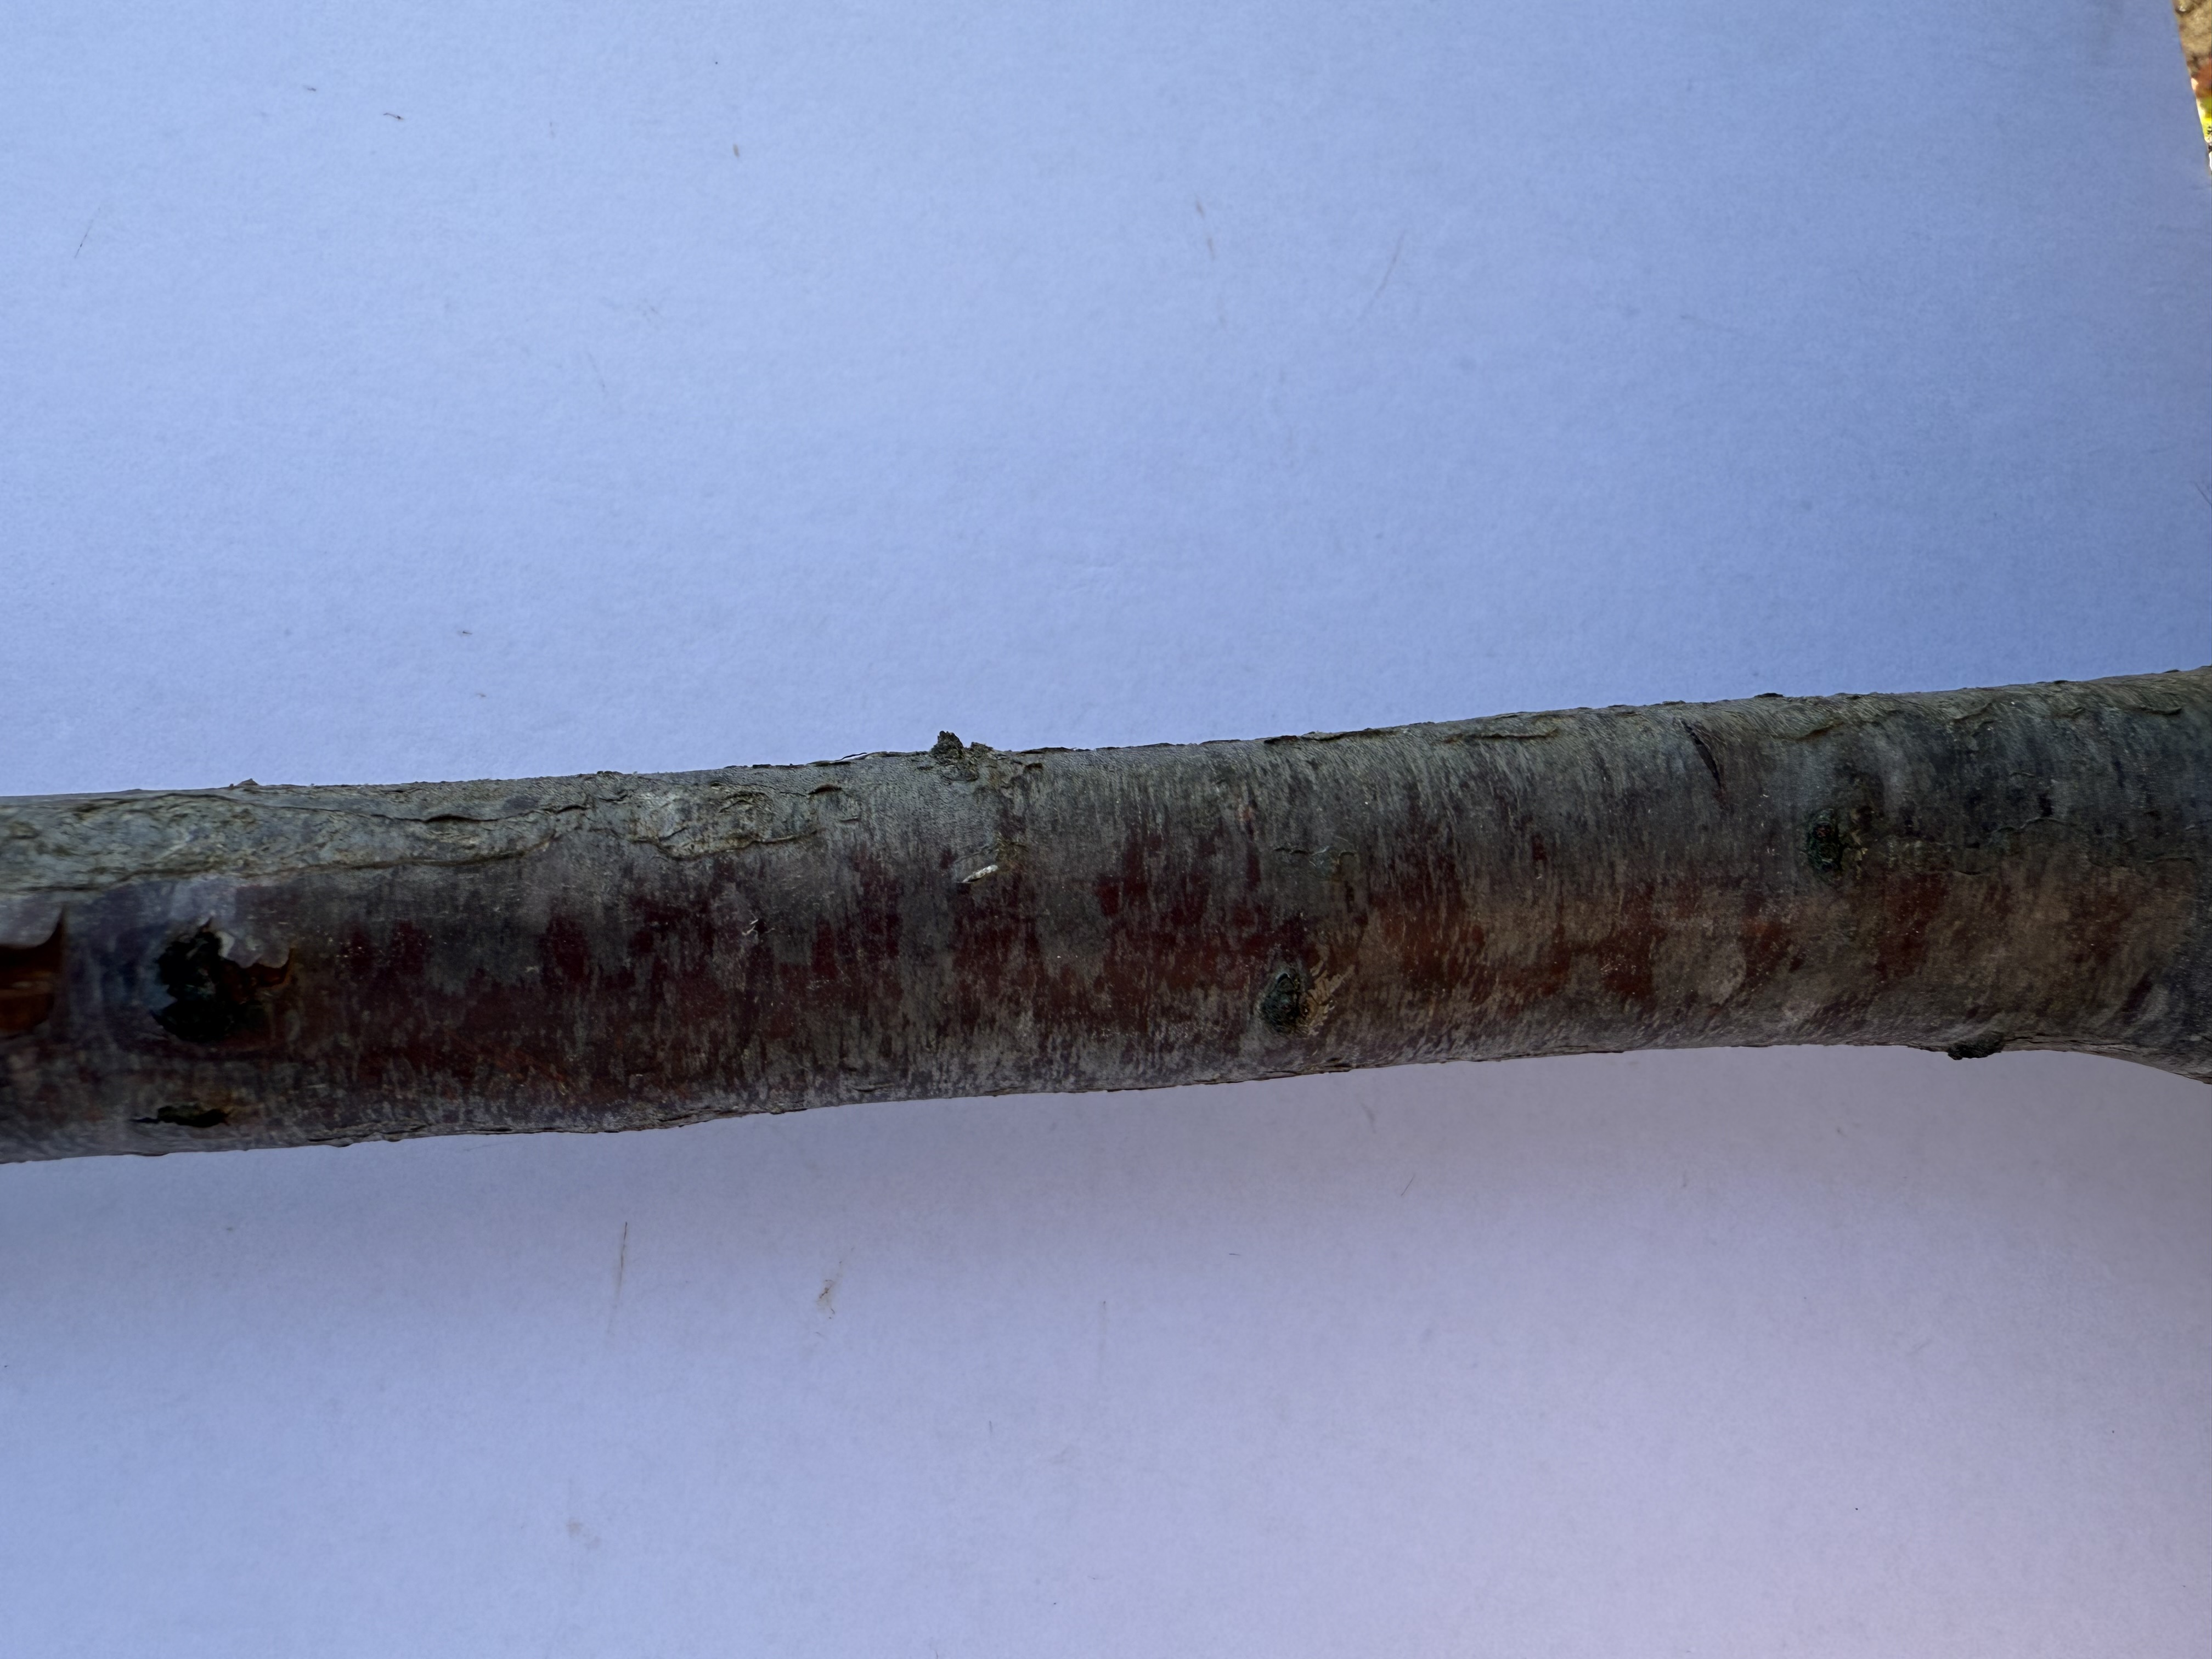
Variety: Show Time Plum